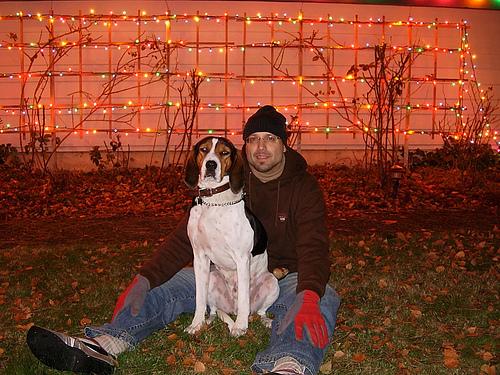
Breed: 216-n000063-Walker_hound